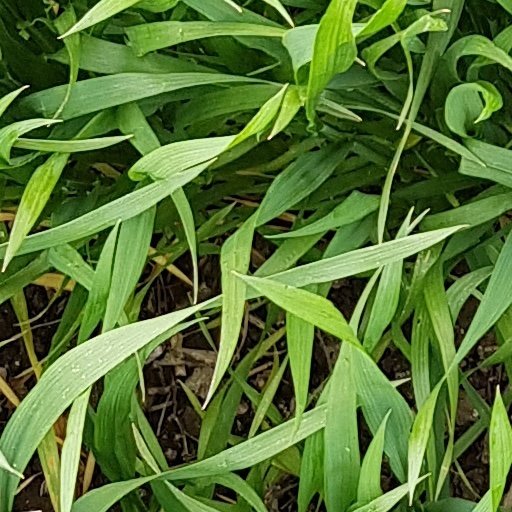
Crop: wheat